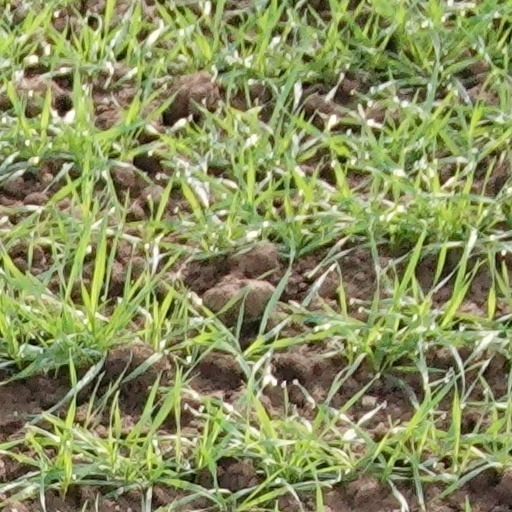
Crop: wheat